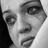
Emotion: sad